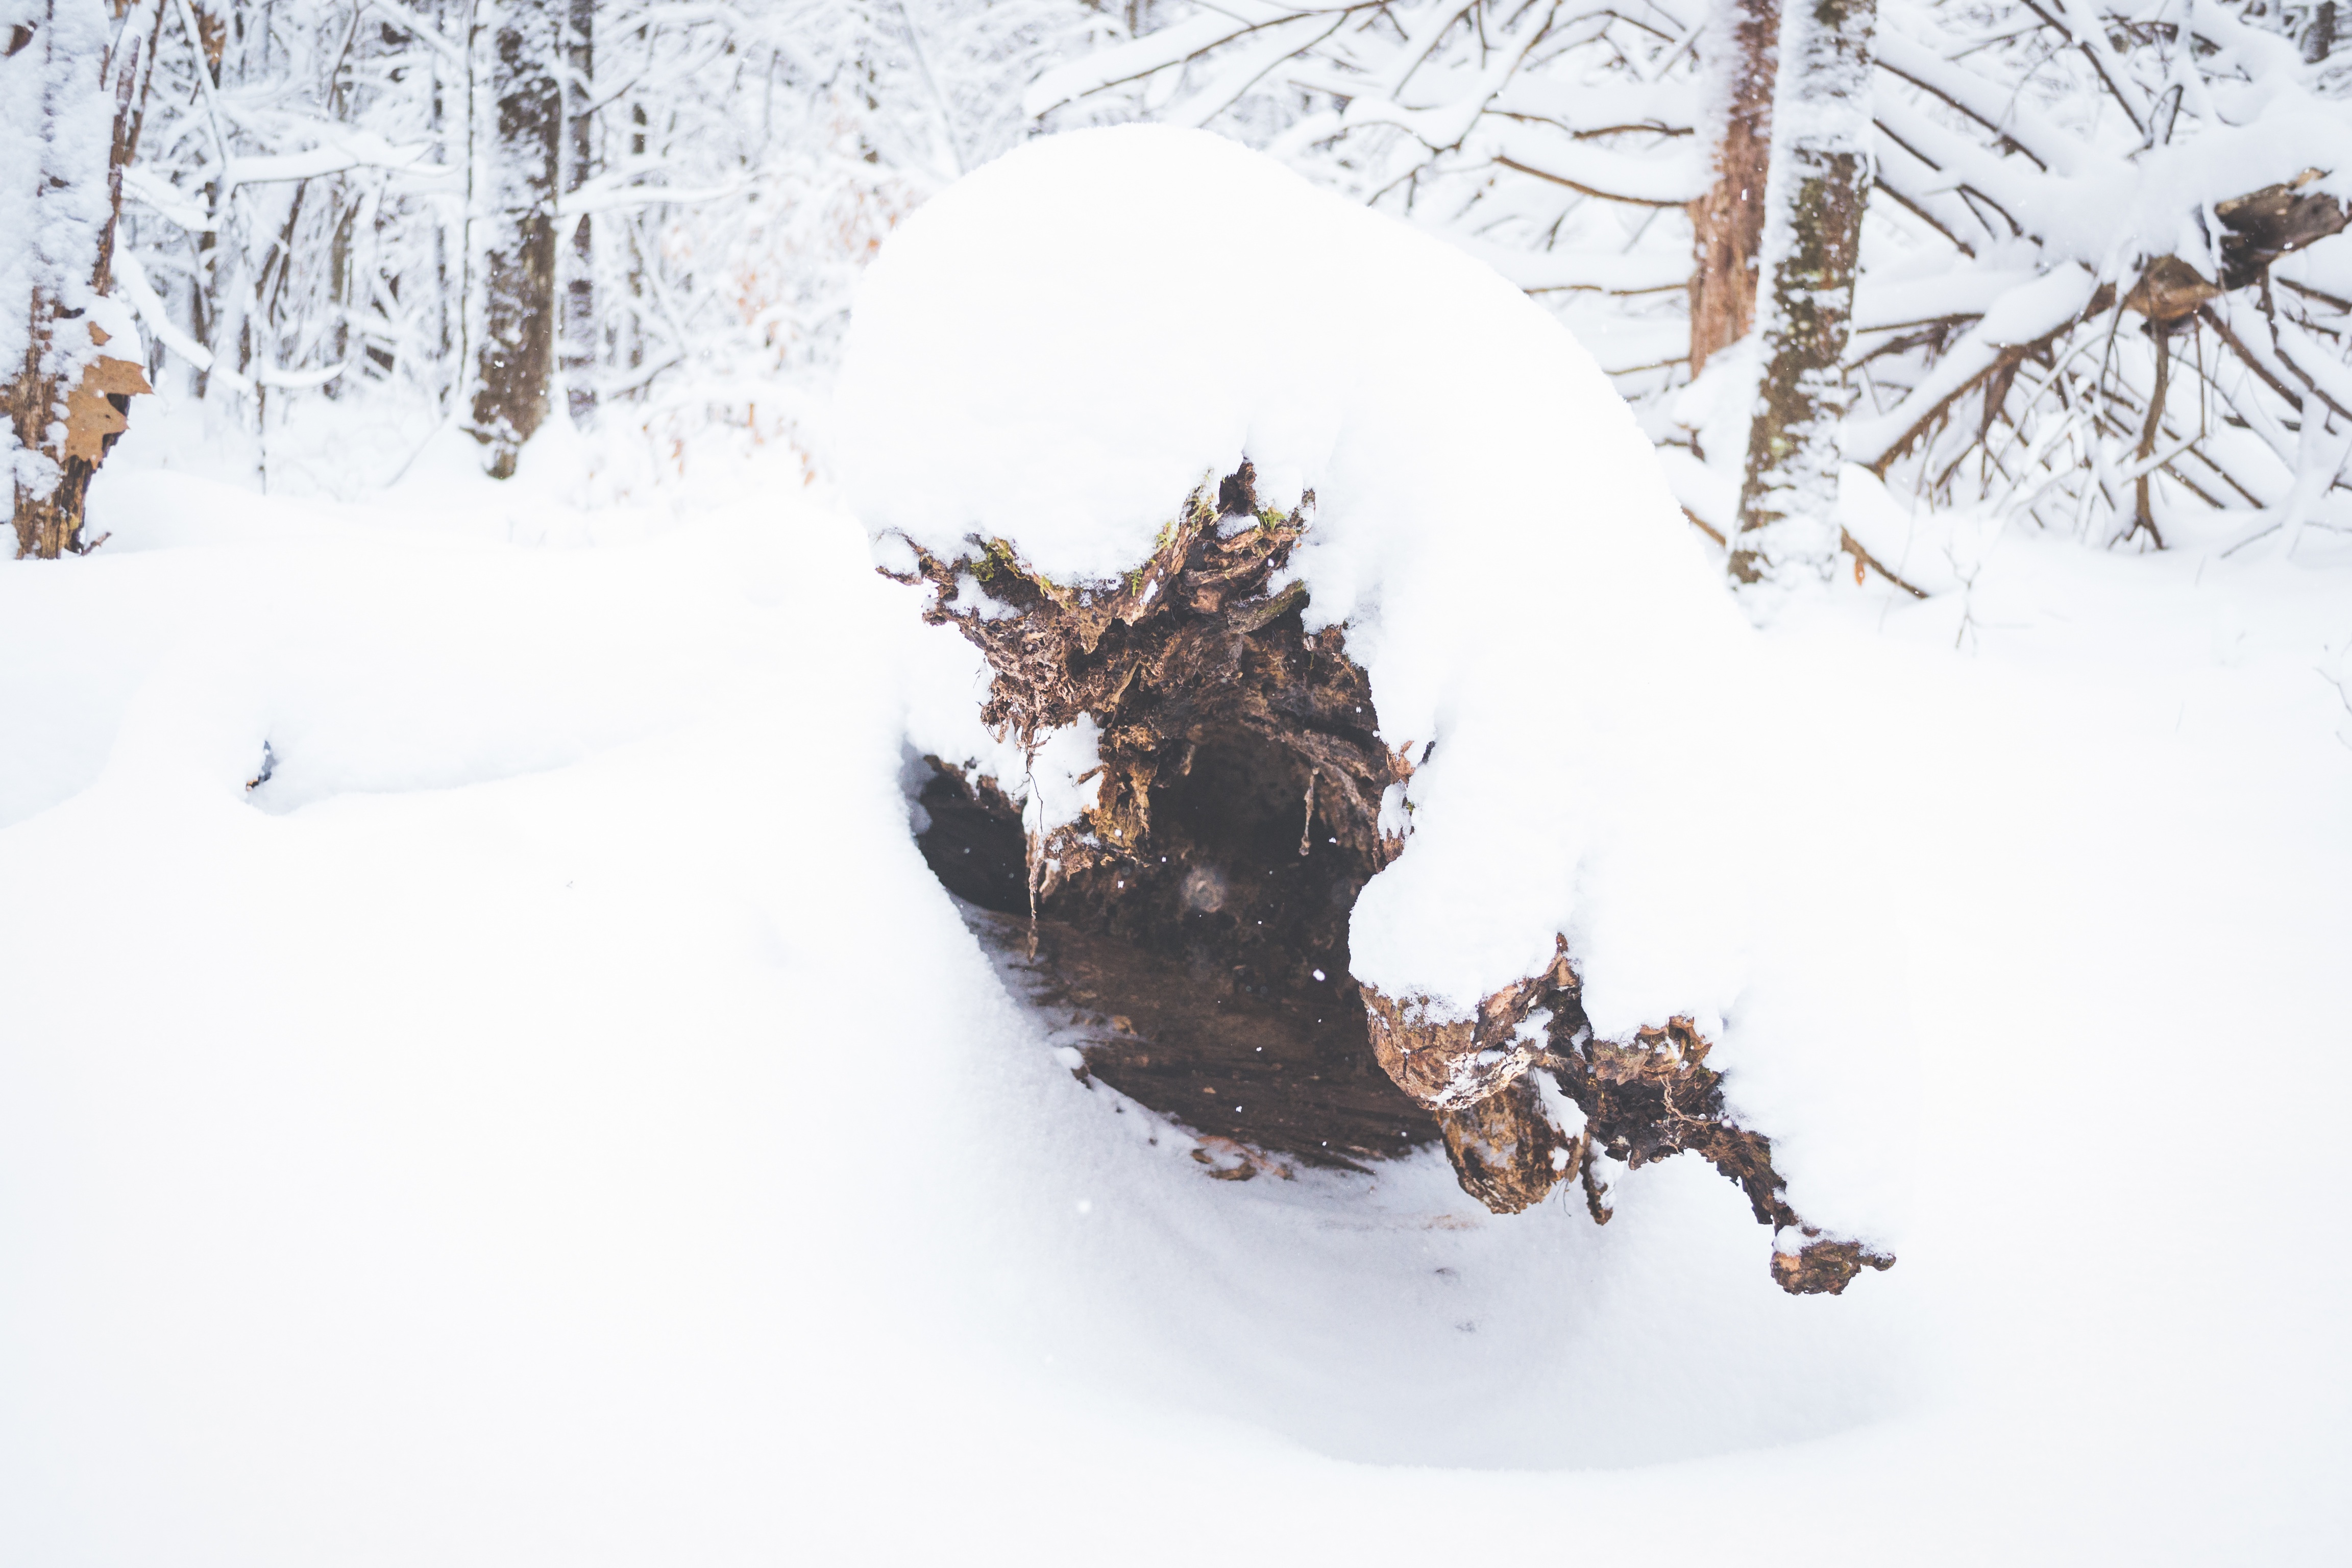
tree, branch, snow, winter, weather, snowshoe, season, footwear, blizzard, freezing, geological phenomenon, winter storm